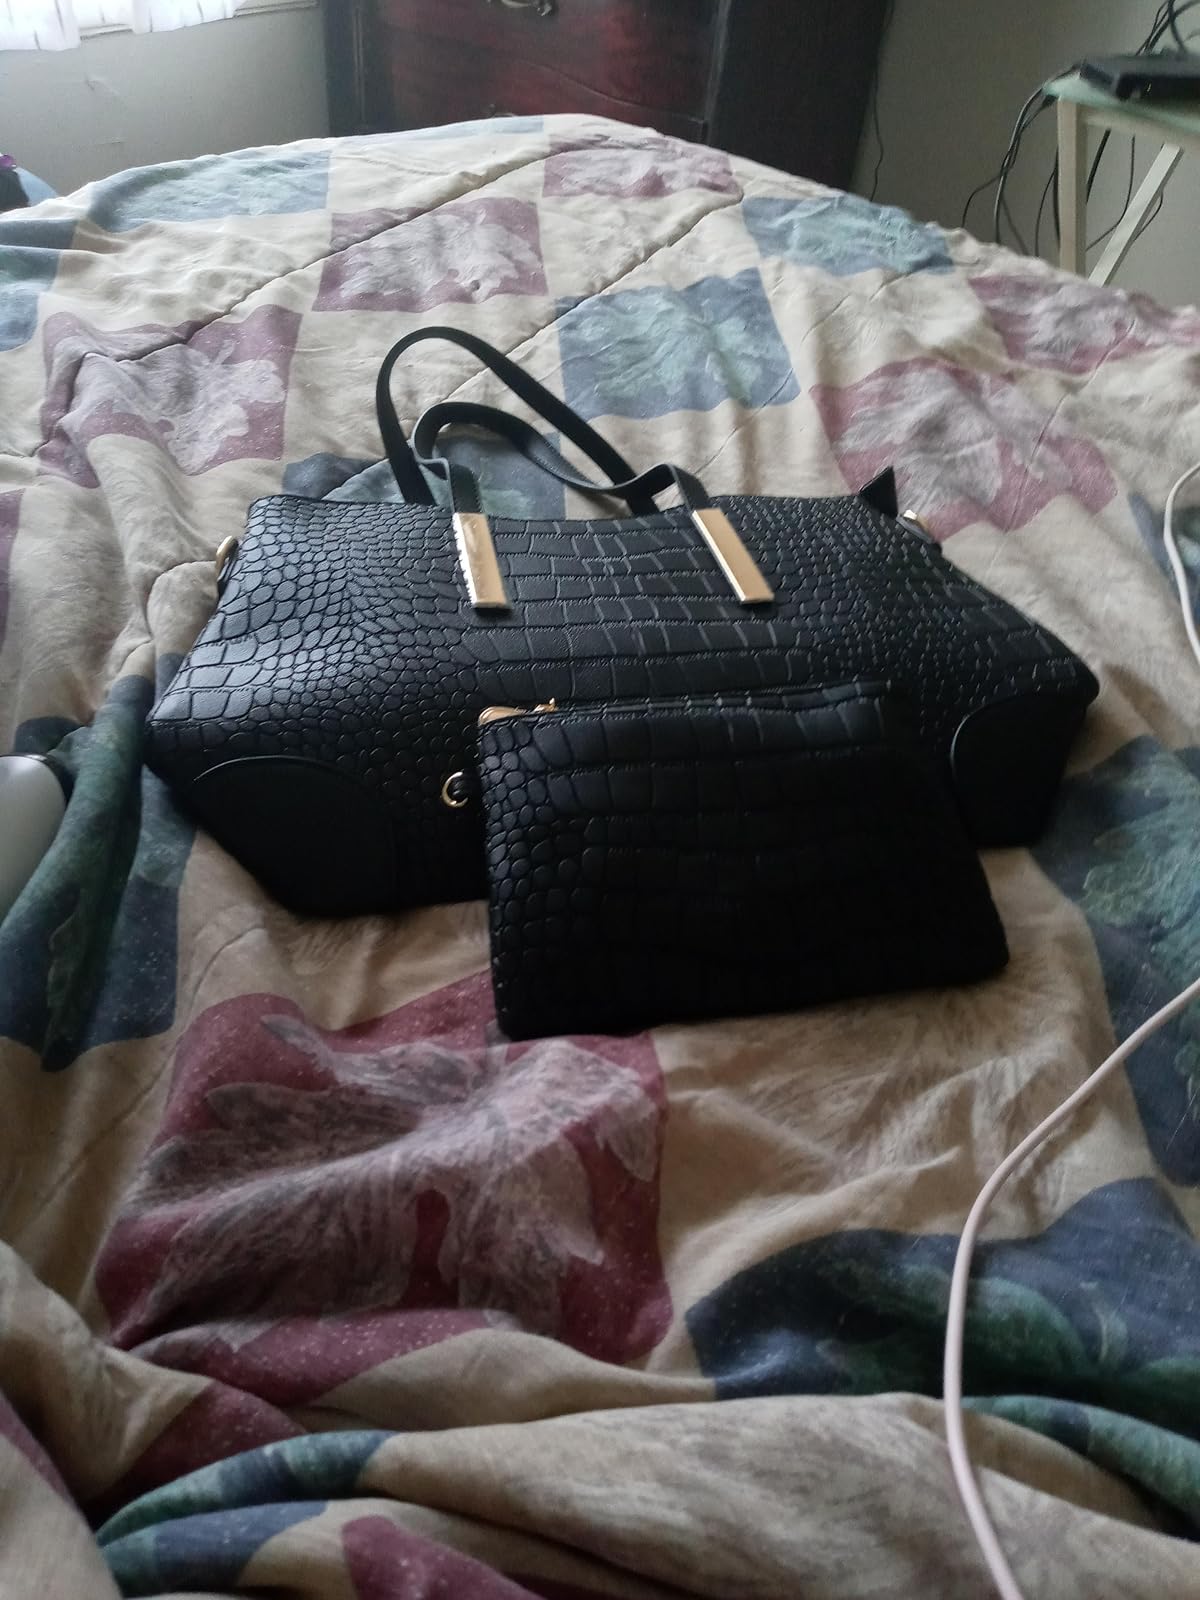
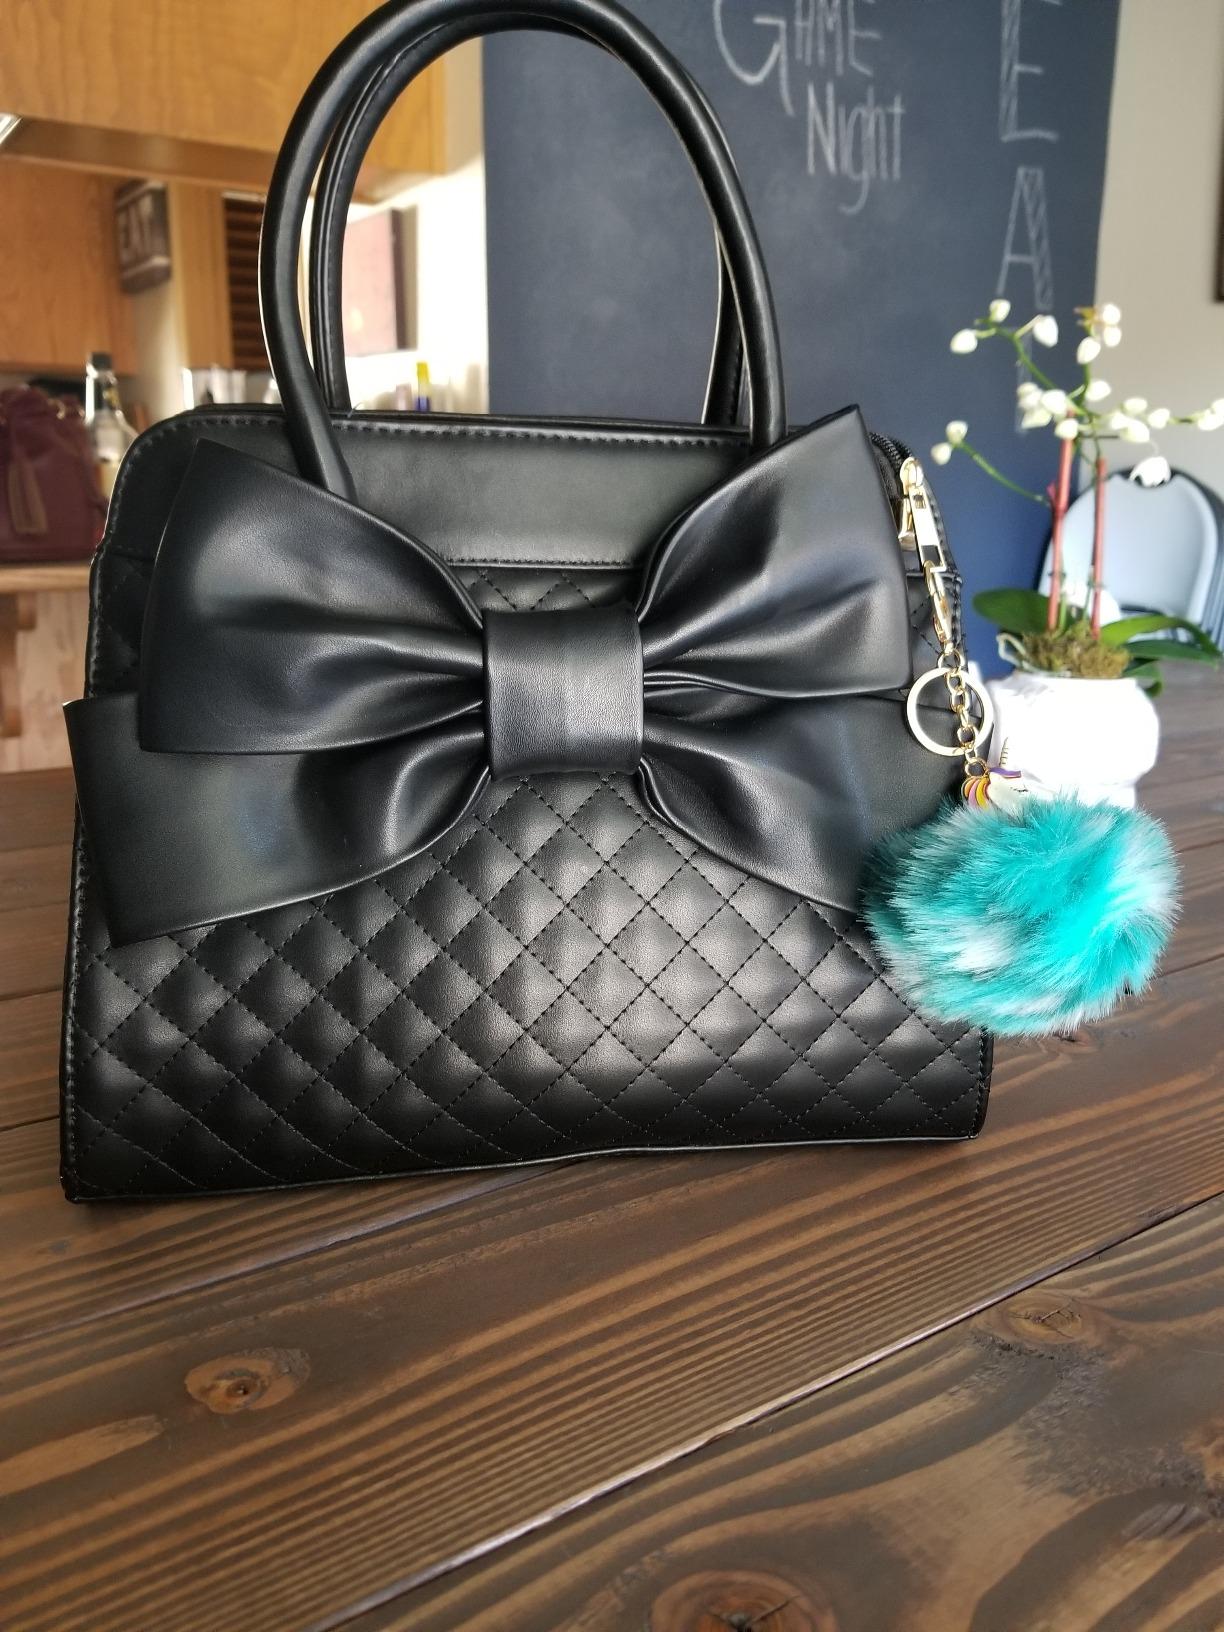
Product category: accessories_handbag
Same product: no